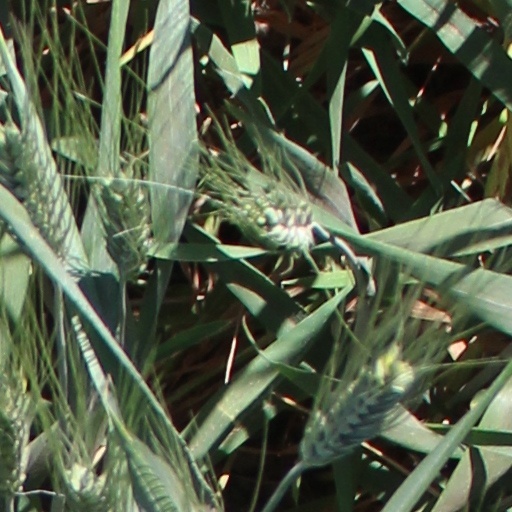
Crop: wheat